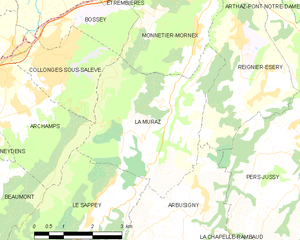
Carte des communes françaises La Muraz